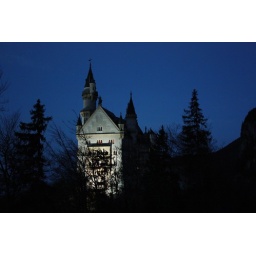
You can see the resemblance of the highest tower to the Cinderella castle in Disneyland!